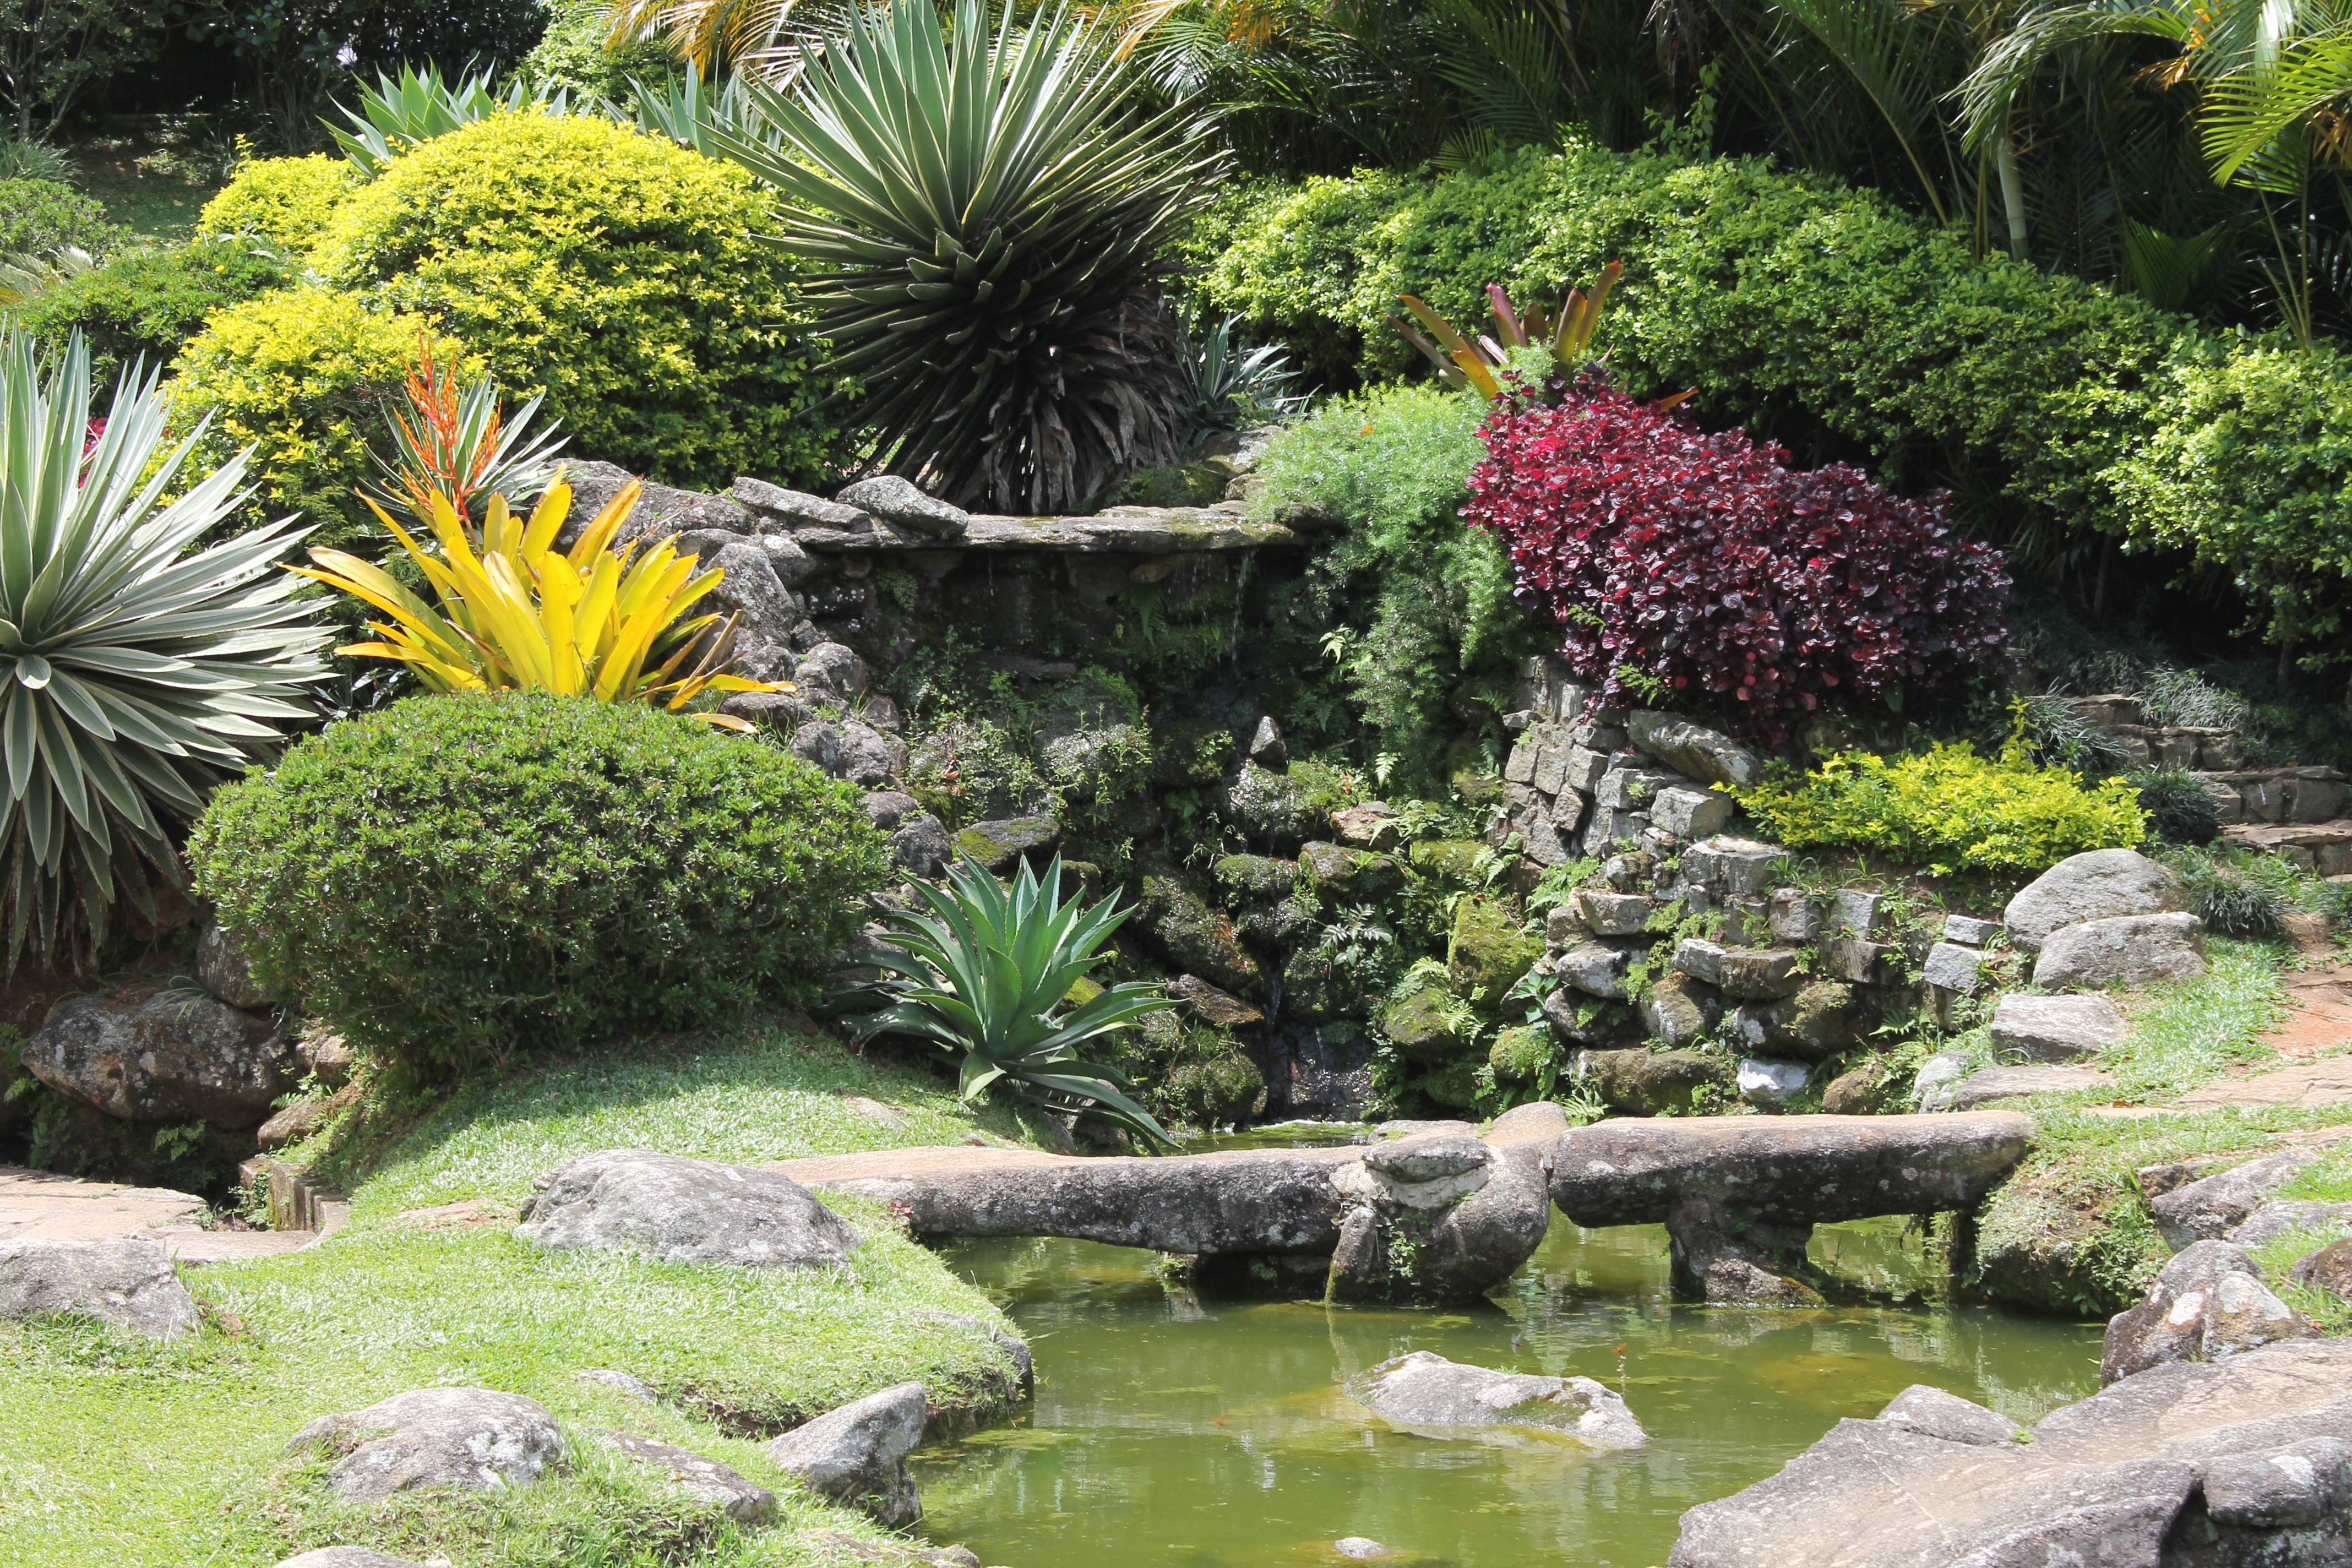
nature, lawn, flower, pond, backyard, botany, garden, landscaping, gardening, shrub, botanical garden, yard, garden decoration, fish pond, landscape architect, garden designer, cascatinha